Ford Sierra

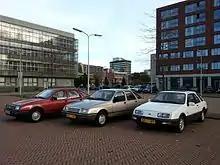
Three different Sierra MkI models. From left to right: 1983 base model, 1983 L-model and 1984 XR4i.

In Europe's largest auto-market, the magazine "Auto, Motor und Sport" published, in December 1982, a three-way road test comparison involving the Sierra and its obvious competitors, the recently upgraded Volkswagen Passat and Opel Ascona (Vauxhall Cavalier Mk II in the UK). The Sierra tested in 1982 outranked both the Passat and the Ascona.